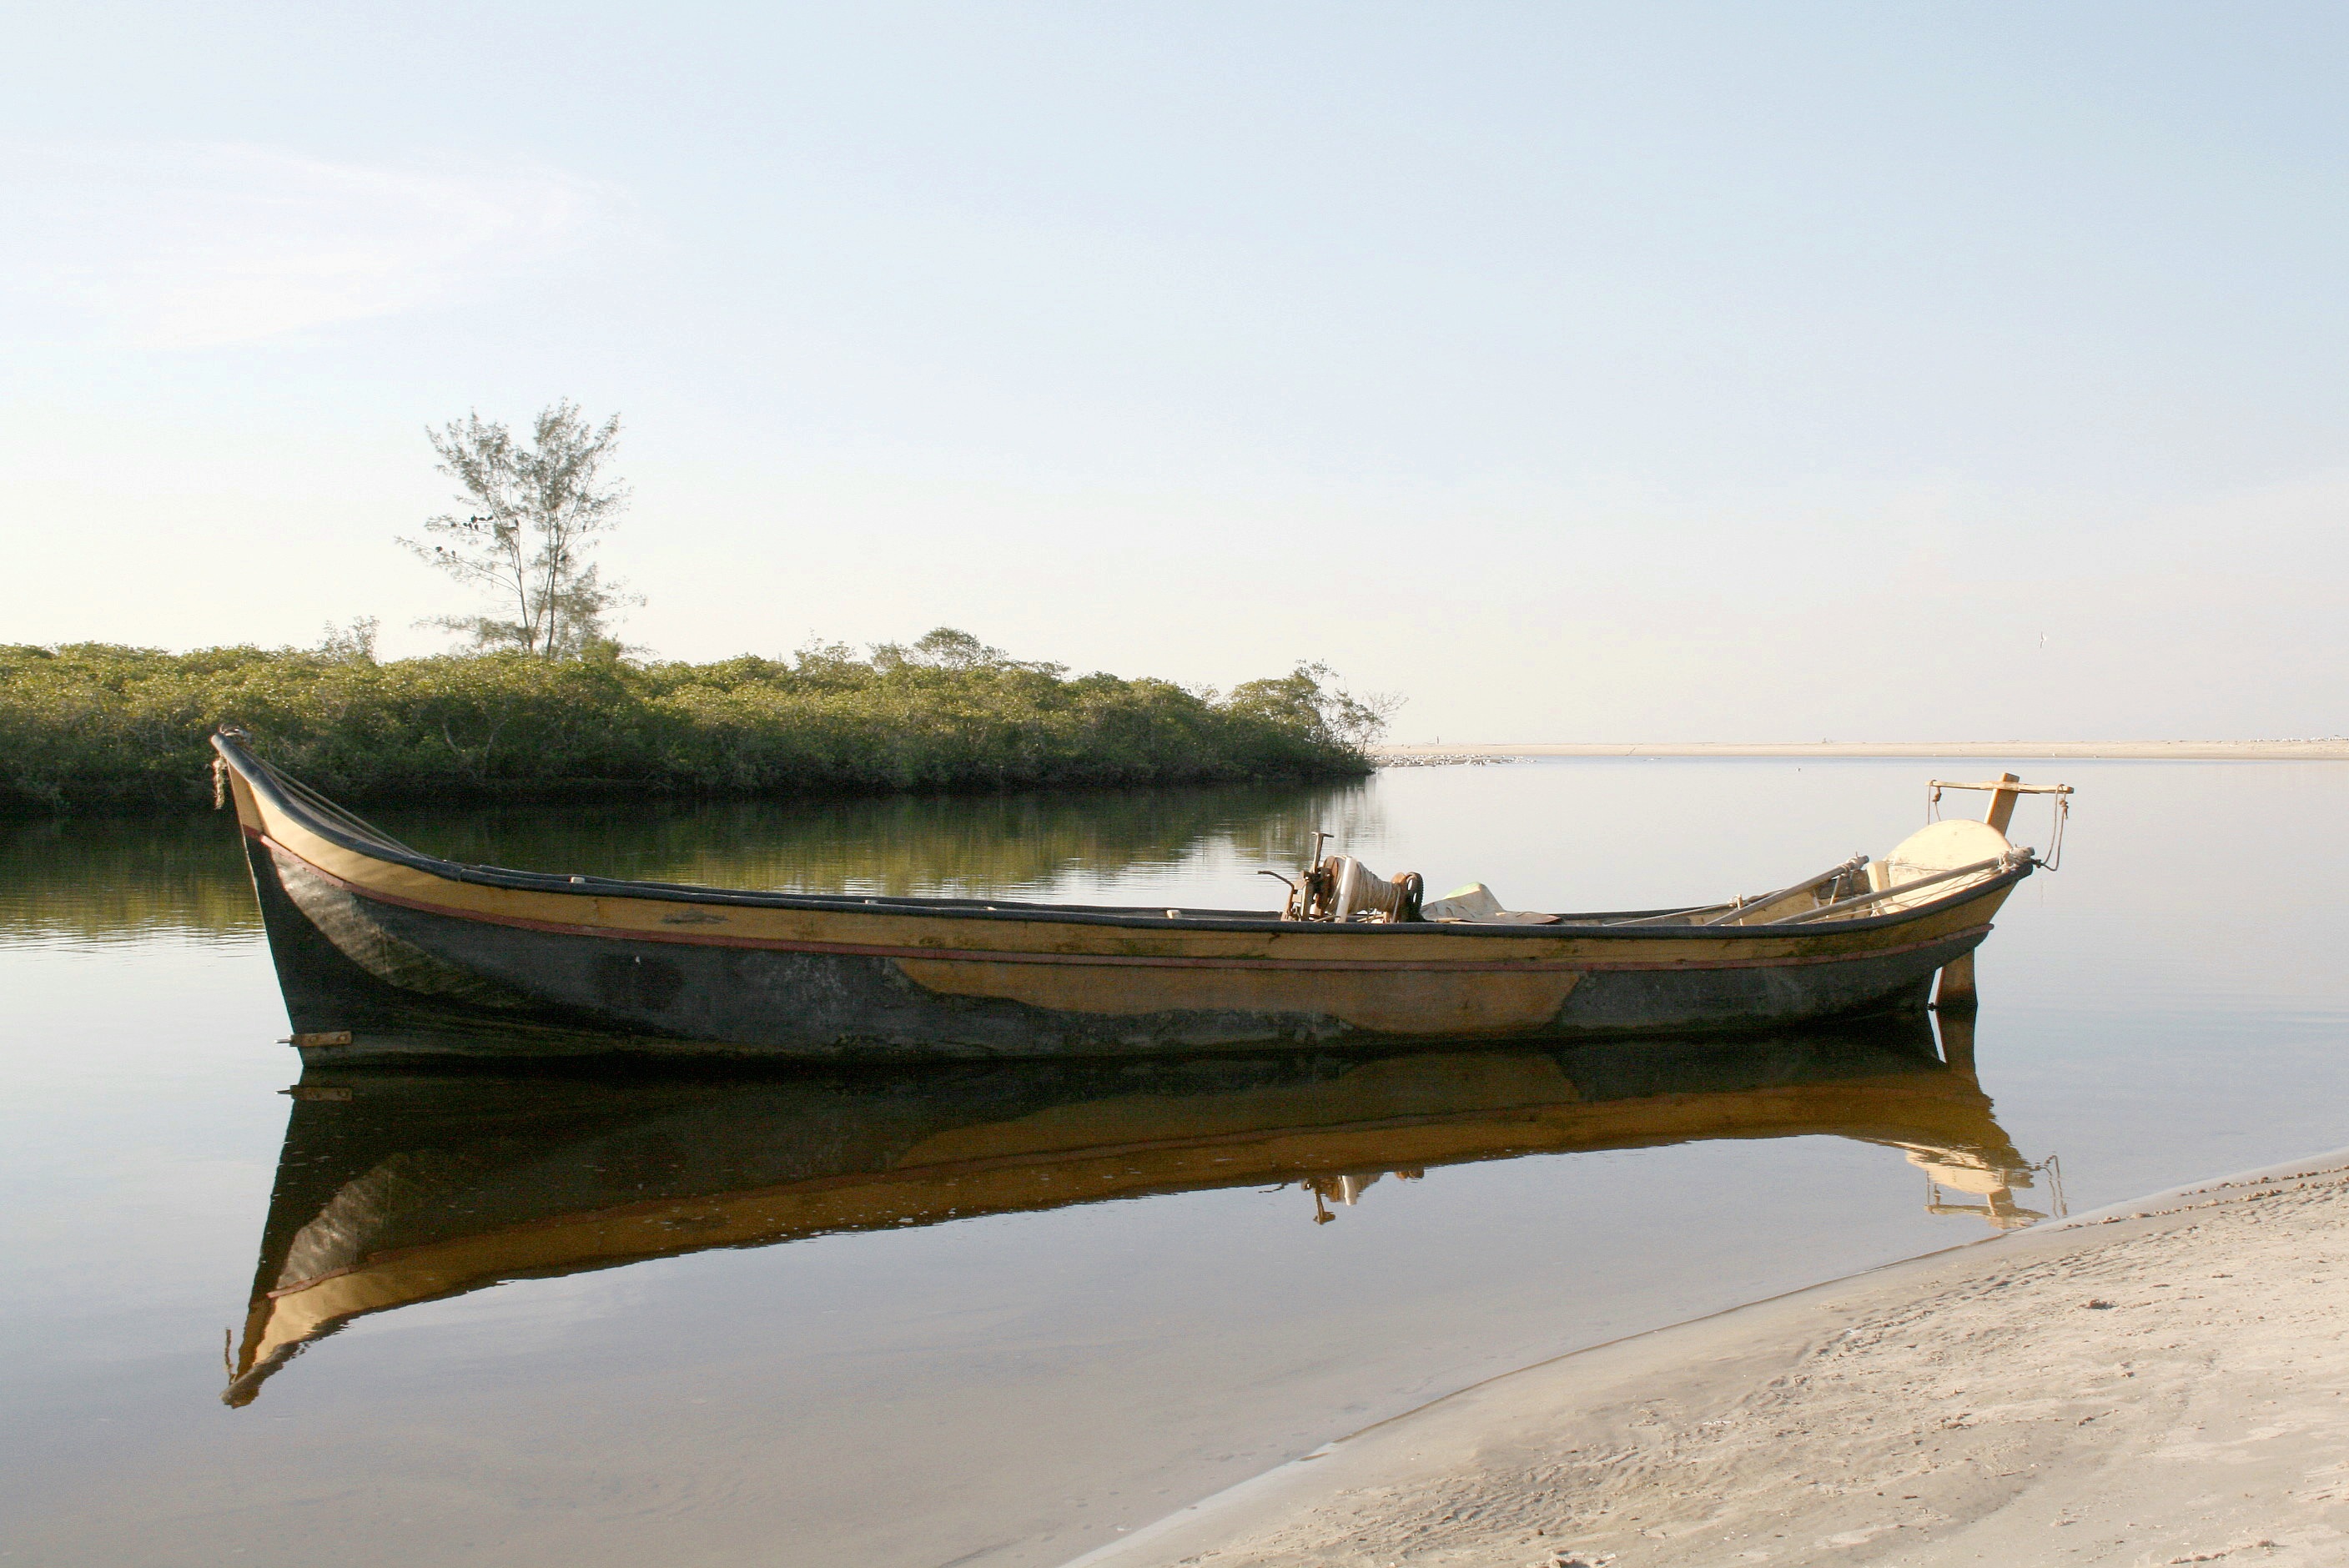
beach, sea, nature, boat, canoe, reflection, vehicle, ride, brazil, watercraft, barque, santa catarina, longship, long tail boat, watercraft rowing, caravel, itapo, standing water, river left mirim